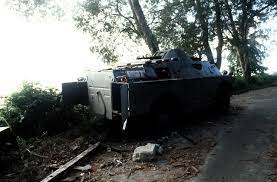
Label: BRDM